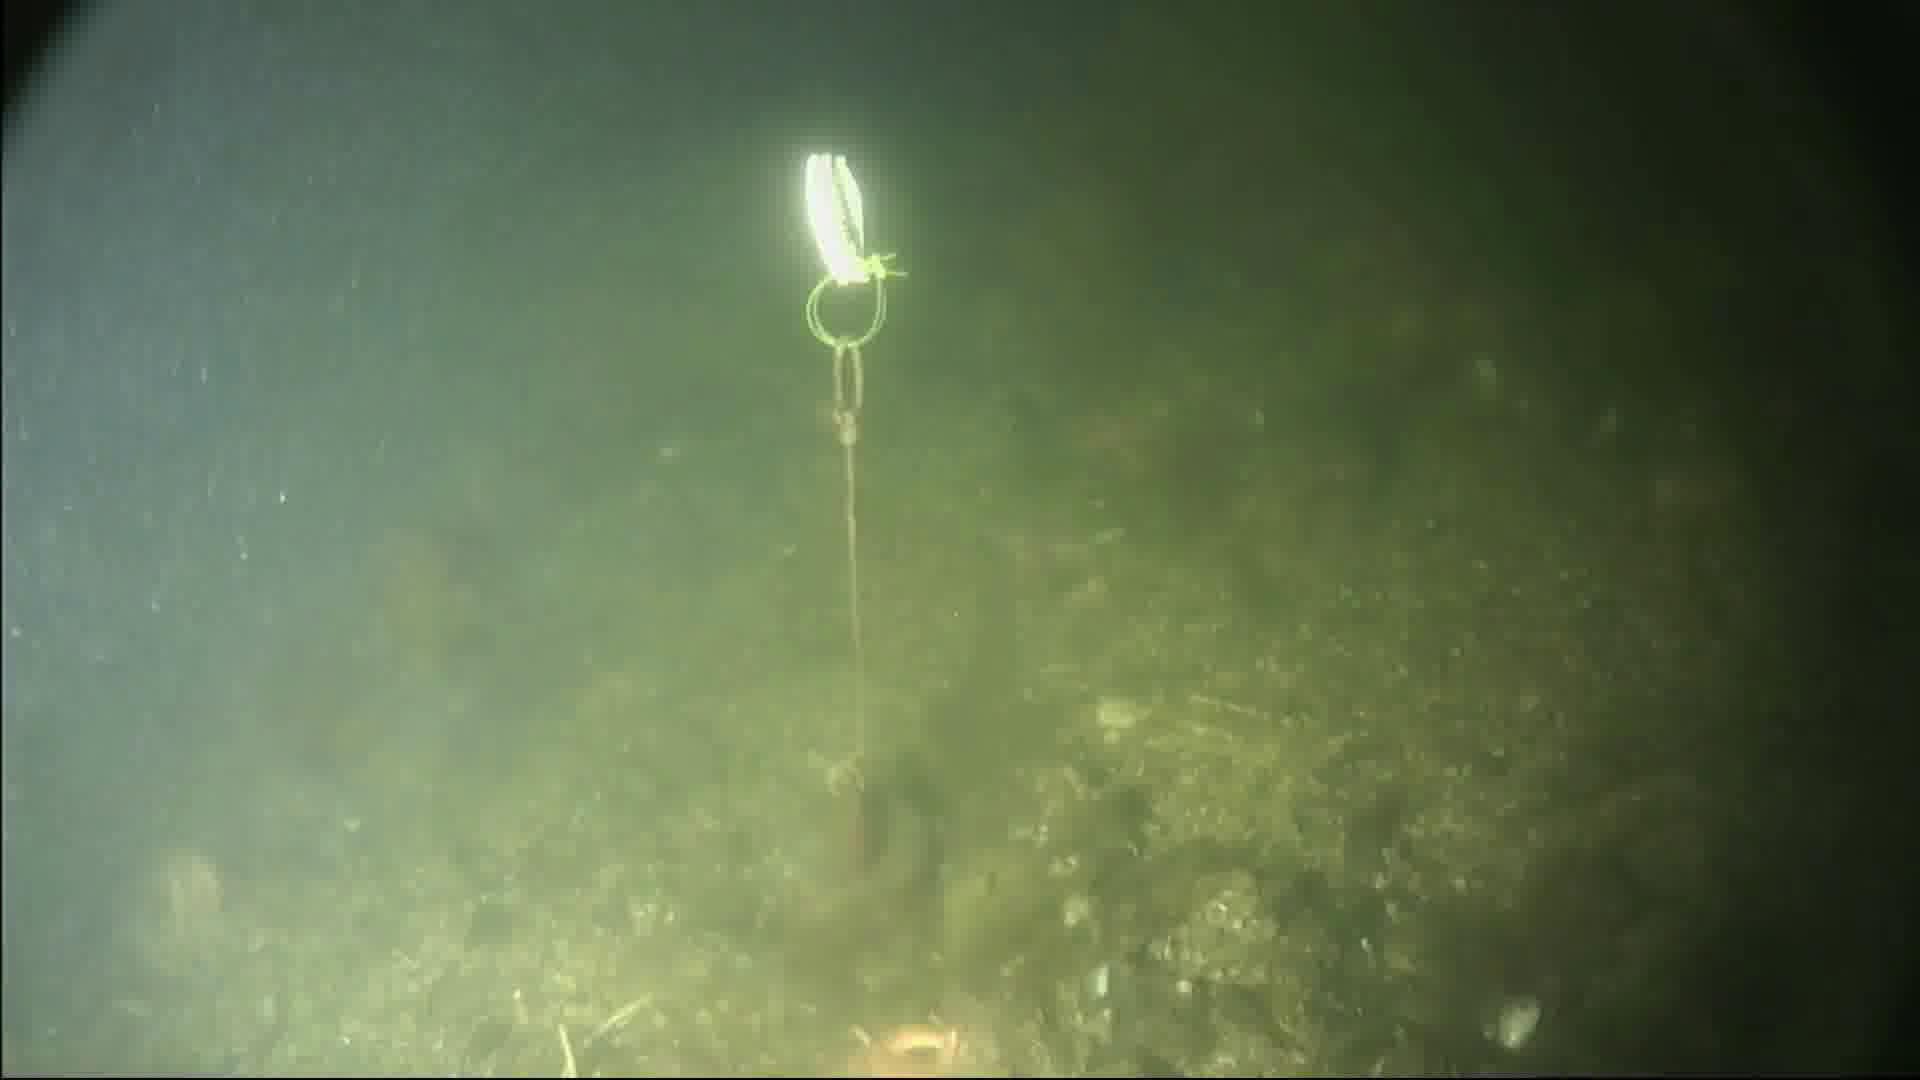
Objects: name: starfish